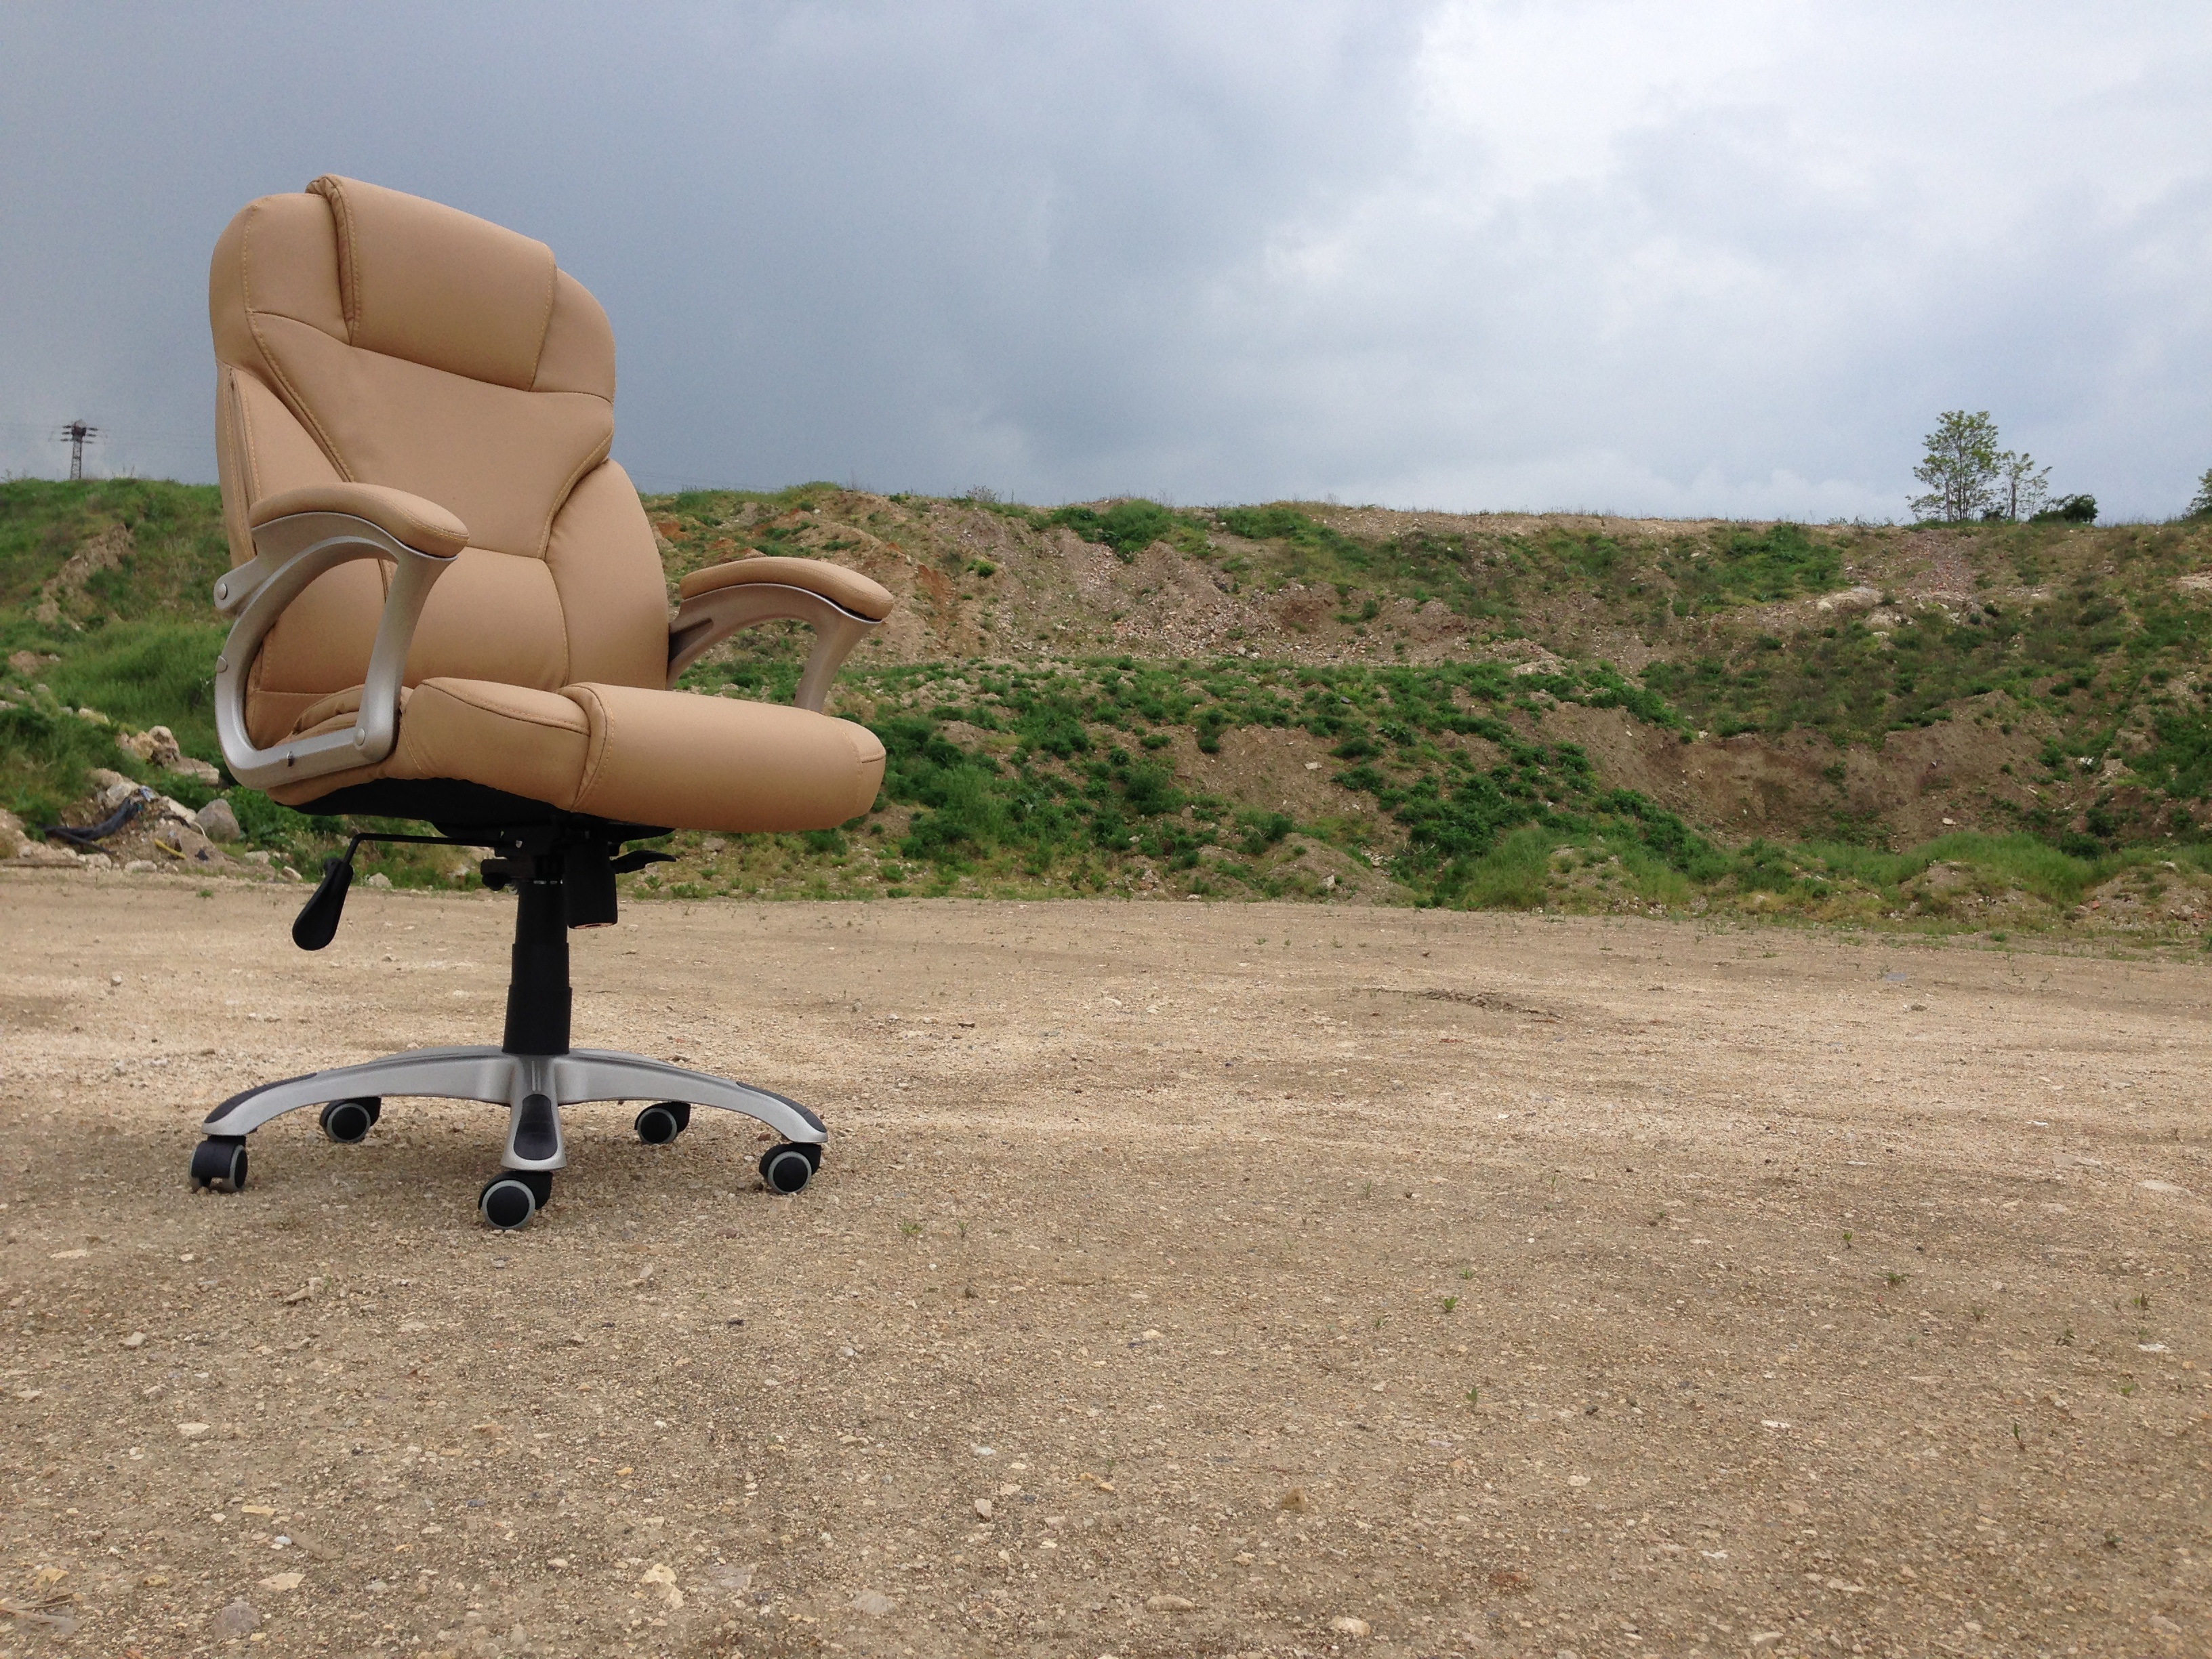
chair, leg, sitting, furniture, toy, sculpture, outside, footwear, office chair, human positions, swivel chair